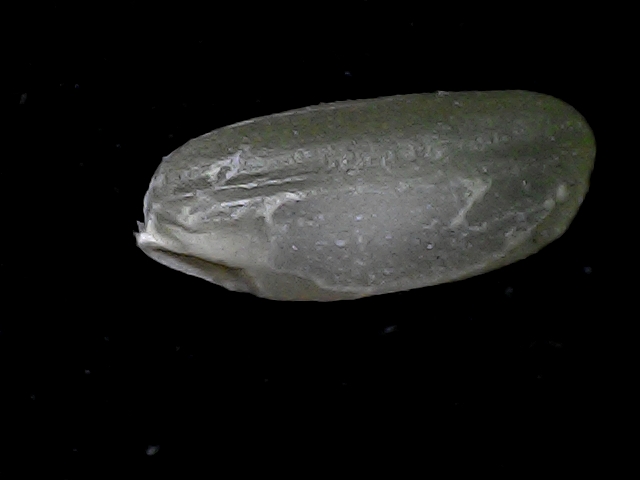
Rice variety: BD79